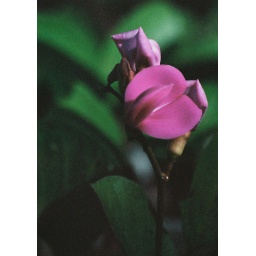
&lt;i&gt;Nikon F3 | Nikkor 135/2.8 | ISO 200&lt;/i&gt;&lt;b&gt;&lt;u&gt;Kuala Perlis&lt;/u&gt;&lt;/b&gt;This flower was spotted by the shore tucked underneath the creeper.